Matt Ballin

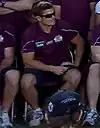
Matt Ballin at the celebration of the winning of the 2008 NRL Grand Final

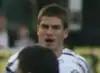
Ballin playing for Manly

Although he was born in Nanango, Queensland, Ballin grew up in Kingaroy and attended Kingaroy State High School where his father was the school principal.